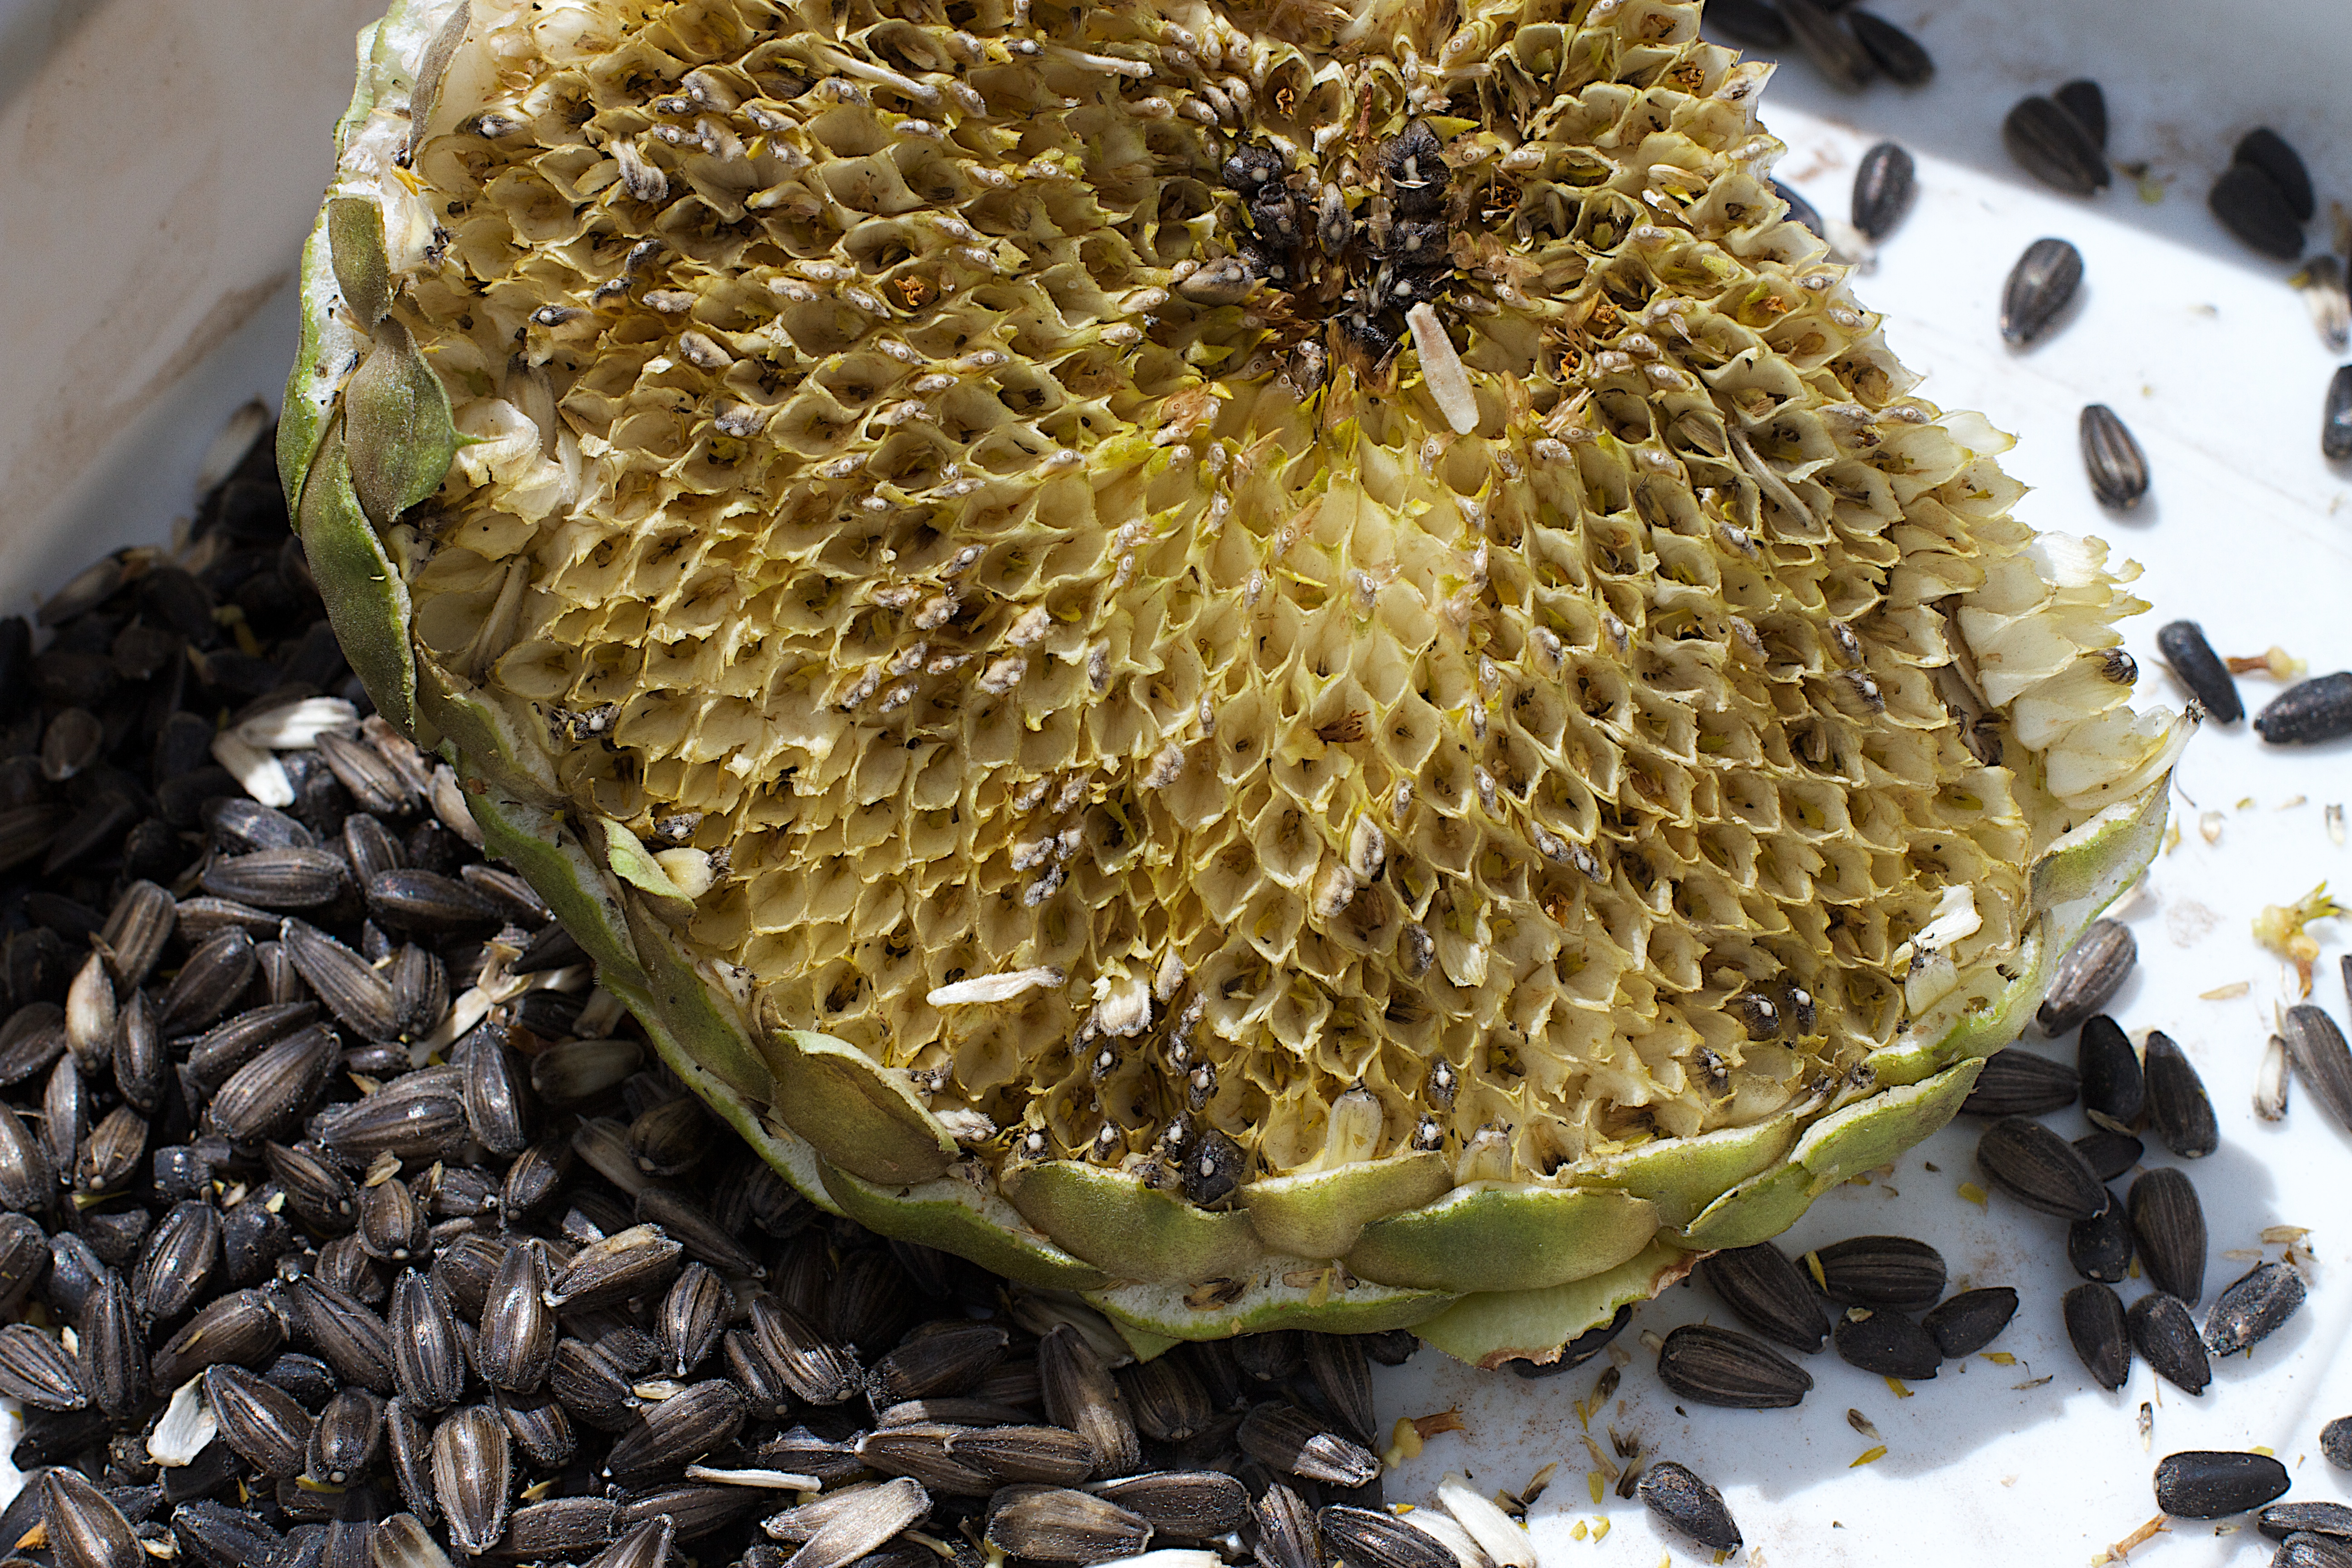
plant, fruit, flower, dish, food, produce, flora, sunflower, seeditforward, flowering plant, sunflower seed, land plant